Maria Theresa

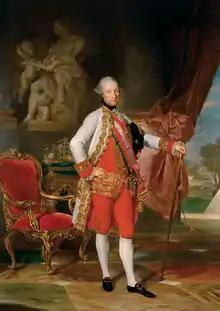
Joseph, Maria Theresa's eldest son and co-ruler, in 1775, by Anton von Maron

Four of Maria Theresa's children died before reaching adolescence. Her eldest daughter Maria Elisabeth died from stomach cramps at the age of three. Her third child, the first of three daughters named Maria Carolina, died shortly after her first birthday. The second Maria Carolina was born feet first in 1748. As it became evident that she would not survive, preparations were hastily made to baptize her while still living; according to traditional Catholic belief, unbaptized infants would be condemned to eternity in limbo. Maria Theresa's physician Gerard van Swieten assured her that the infant was still living when baptized, but many at court doubted this.